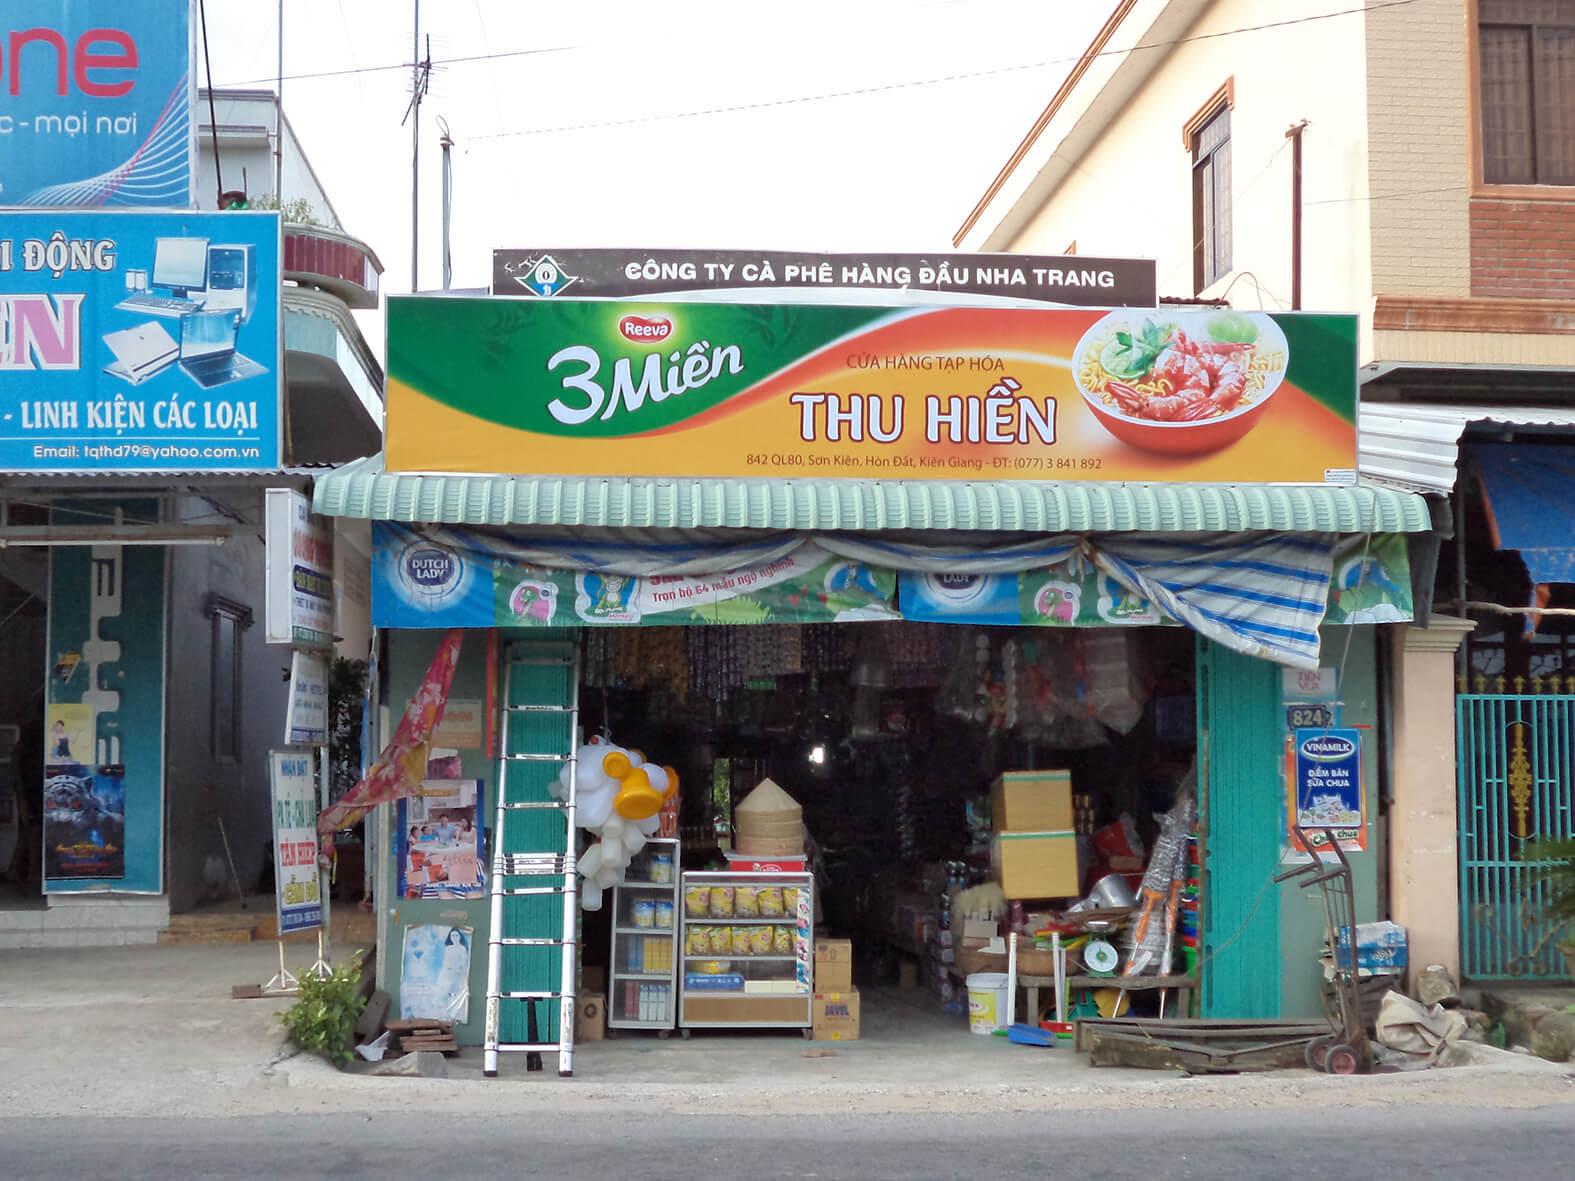
đây là khung cảnh xuất hiện ở phía trước một cửa hàng tạp hoá